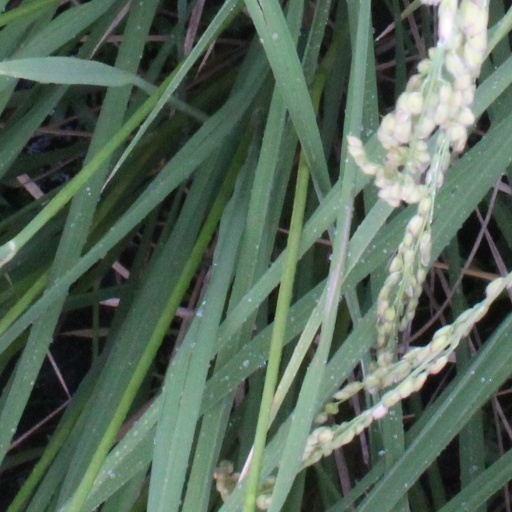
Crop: rice